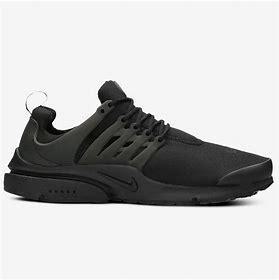
Brand: Nike
Model: Air Presto Essential